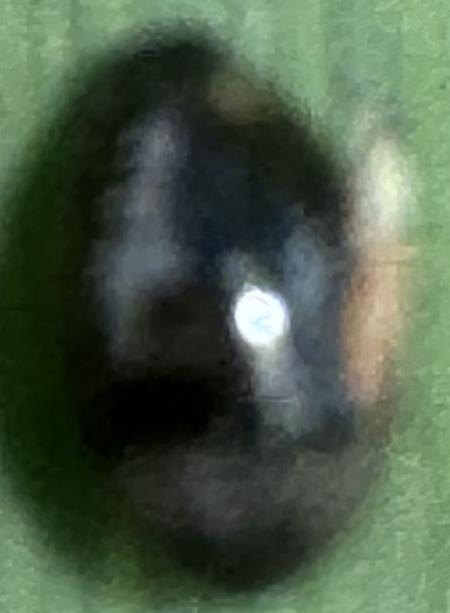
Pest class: cereal_leaf_beetle